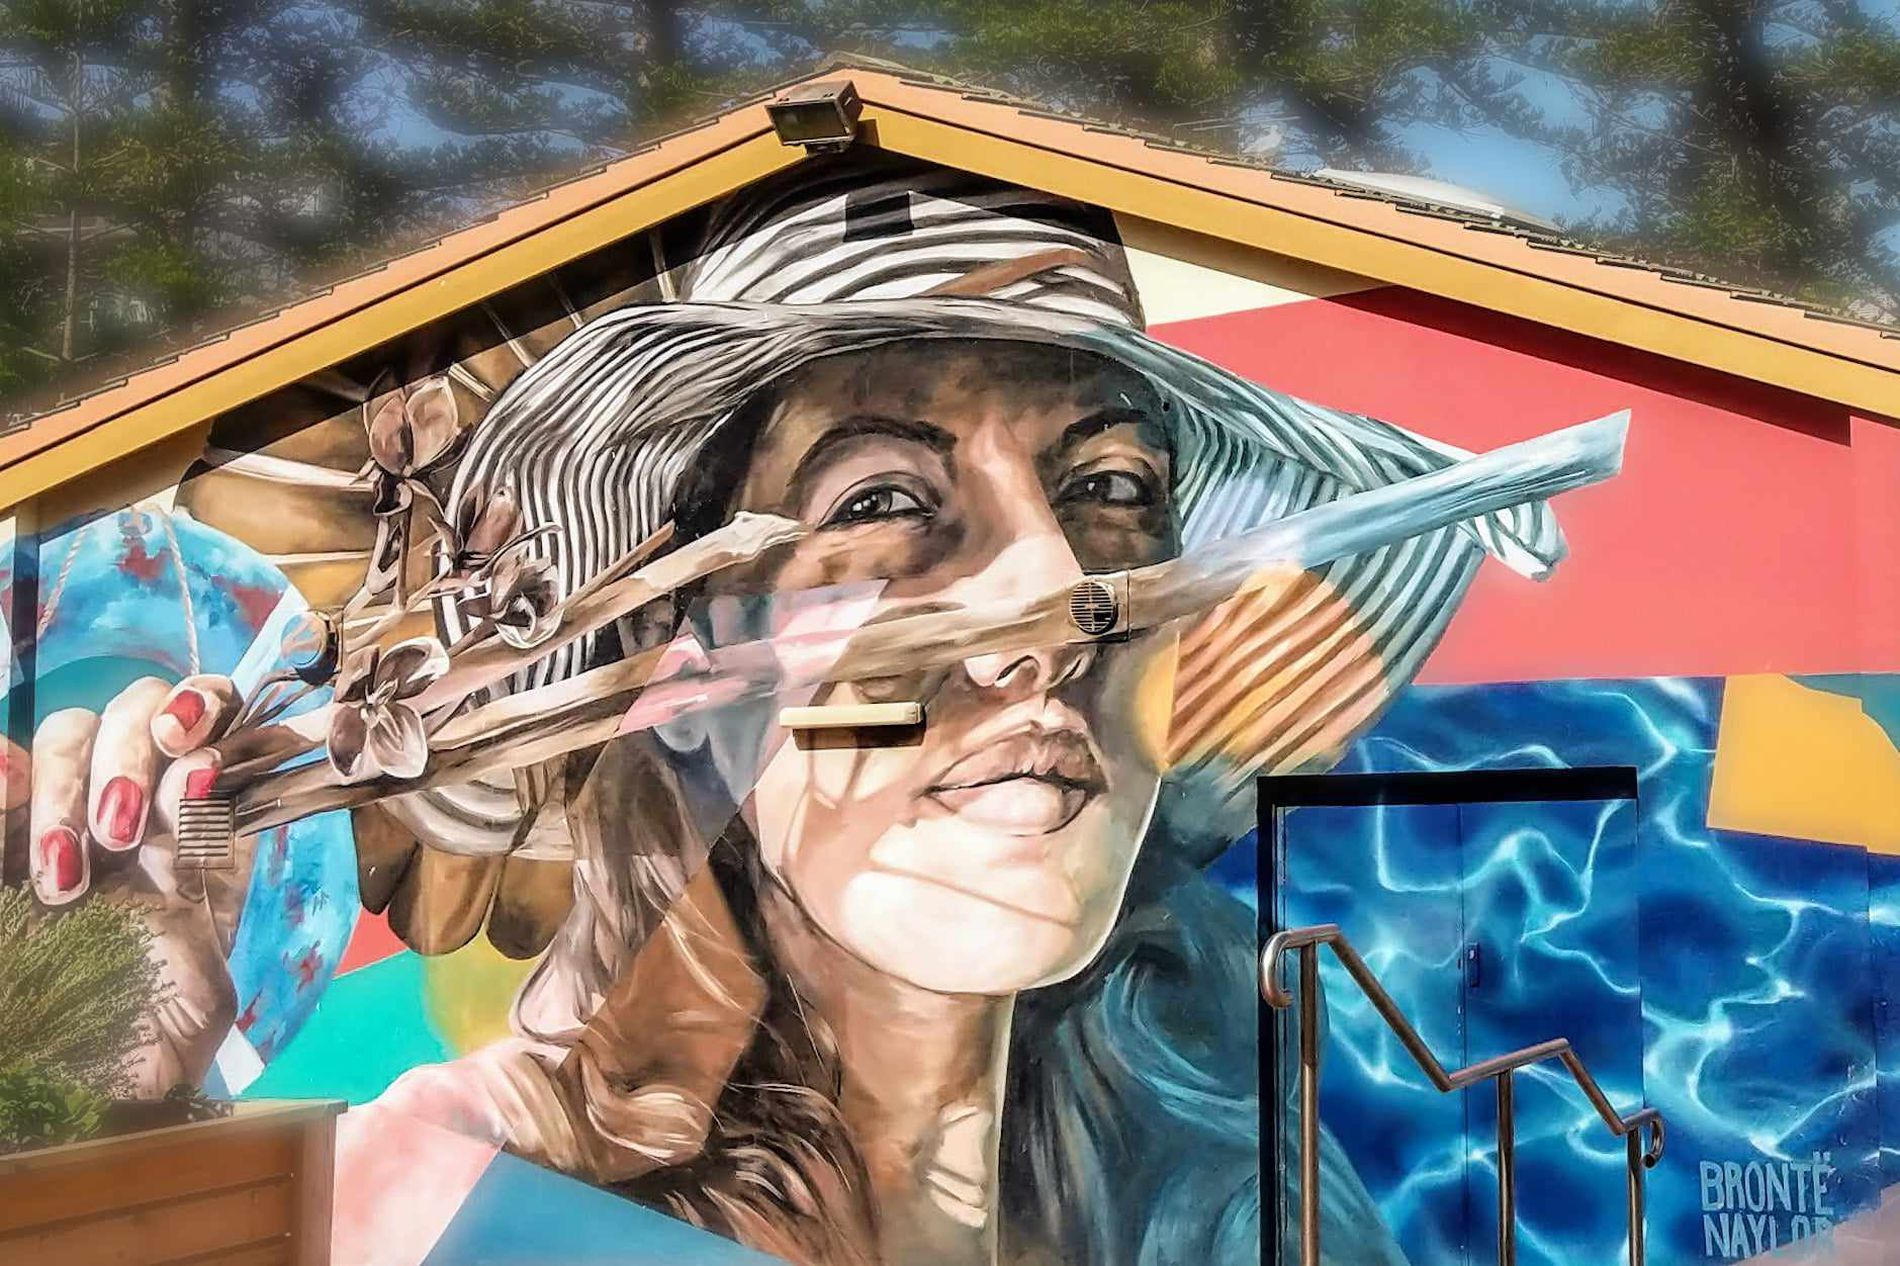
Art mural
Image of a large mural depicting a woman wearing a striped hat and holding a wooden cane, set against a background of a brightly colored building and architectural details.
From a front angle taken in daylight, a large art mural of a woman wearing a striped hat and holding a wooden cane appears, against a background of a brightly colored building and architectural details, creating an artistic and colorful atmosphere with bright and varied colors.
Labels: Art, Painting, Mural, Adult, Female, Person, Woman, Face, Head, Photography, Portrait, Drawing, Book, Comics, Publication, Modern Art, building, stainless steel railing, graffiti, plant pot, blurry background, watermark